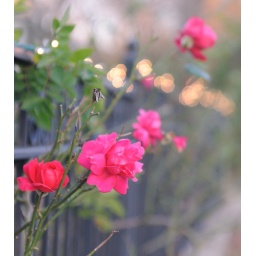
rose on a street in Fayetteville, Arkansas _11-25-09_020